Baran bo Odar

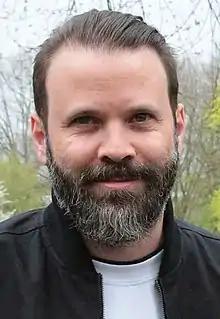
Odar in 2018

Baran bo Odar (born 18 April 1978) is a German film and television director and screenwriter. He is known for co-creating the Netflix series "Dark" (2017–2020) and "1899" (2022) with his creative and romantic partner, Jantje Friese.